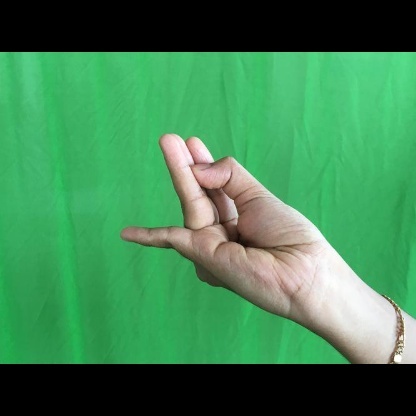
Mudra: Chaturam